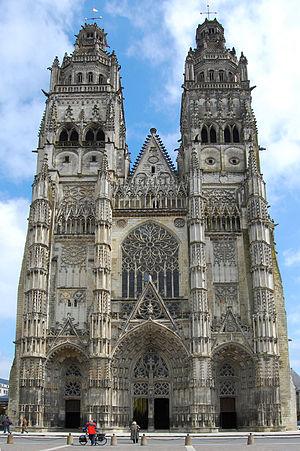
Cathédrale Saint-Gatien de Tours.